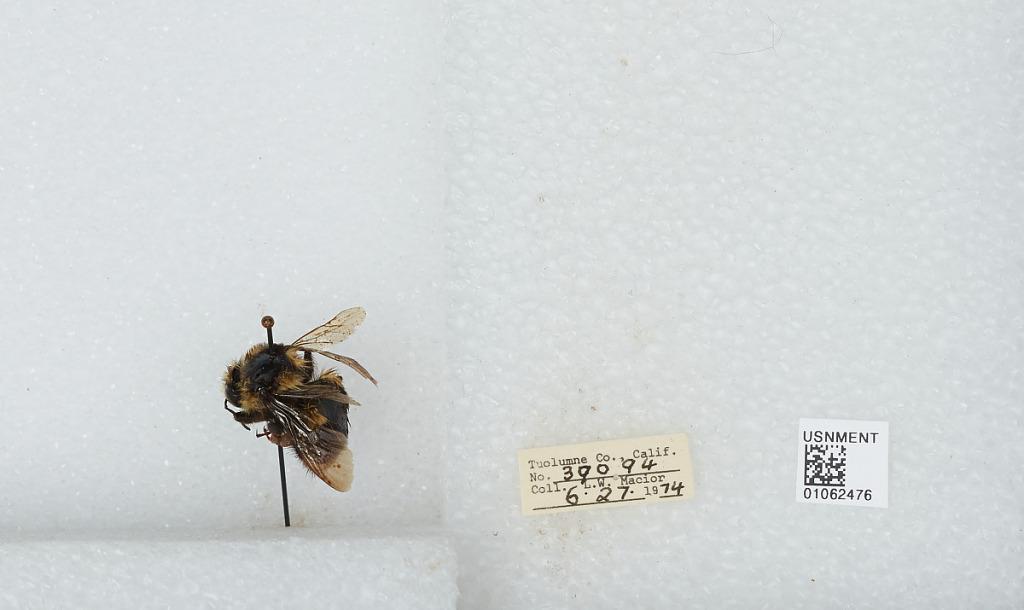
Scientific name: Bombus bifarius nearcticus
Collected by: L. Macior
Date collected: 1974-6-27
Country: United States
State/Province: California
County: Tuolumne
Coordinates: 38.02, -119.94